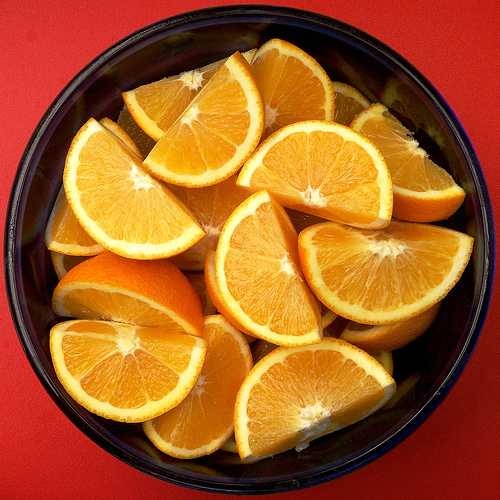
Label: Orange